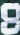
Number: 8